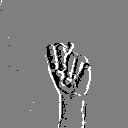
ASL letter: n